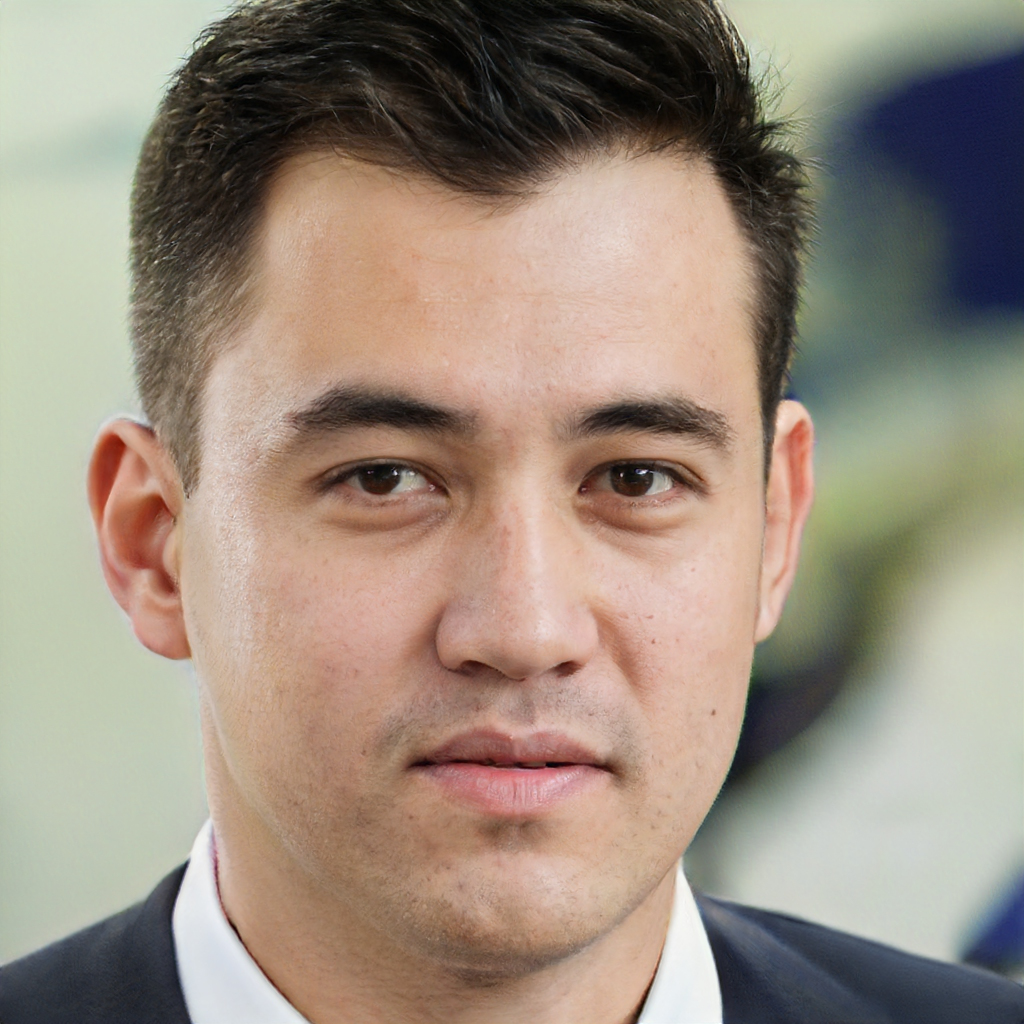
Gender: Male